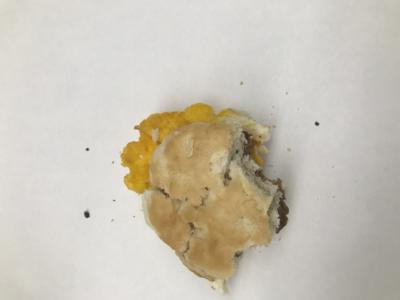
Label: generalcompost